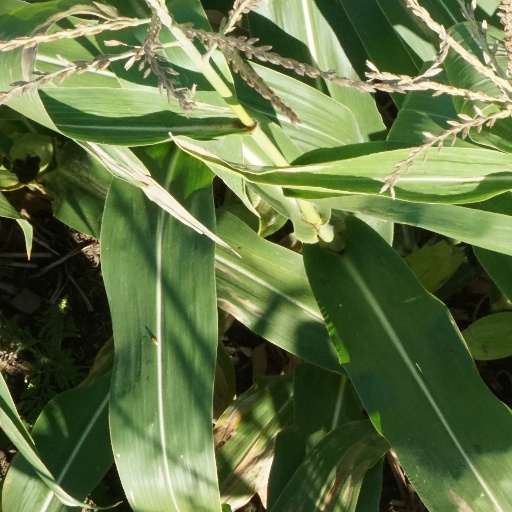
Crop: maize; corn